Caucasian wisent

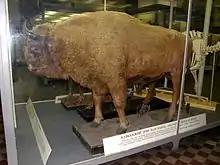
Taxidermied specimen, Museum of the Zoological Institute, Russia

In the 17th century, the Caucasian bison still populated a large area of the Western Caucasus. After that, human settlement in the mountains intensified and the range of the Caucasian wisent had become reduced to about one tenth of its original range by the end of the 19th century. In the 1860s, the population still numbered about 2,000, but had been reduced to only 500–600 by 1917 and to only 50 by 1921. Local poaching continued; finally, in 1927, the last three Caucasian wisent were killed.